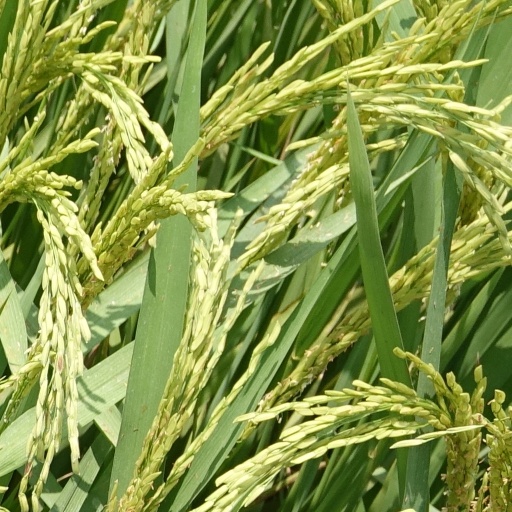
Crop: rice